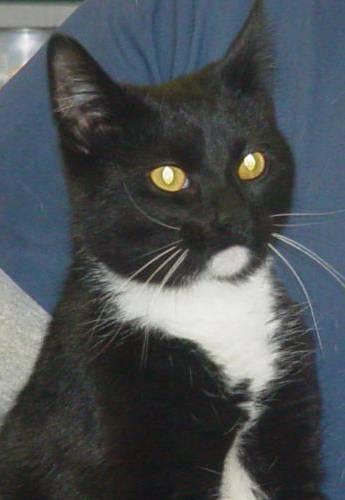
cat